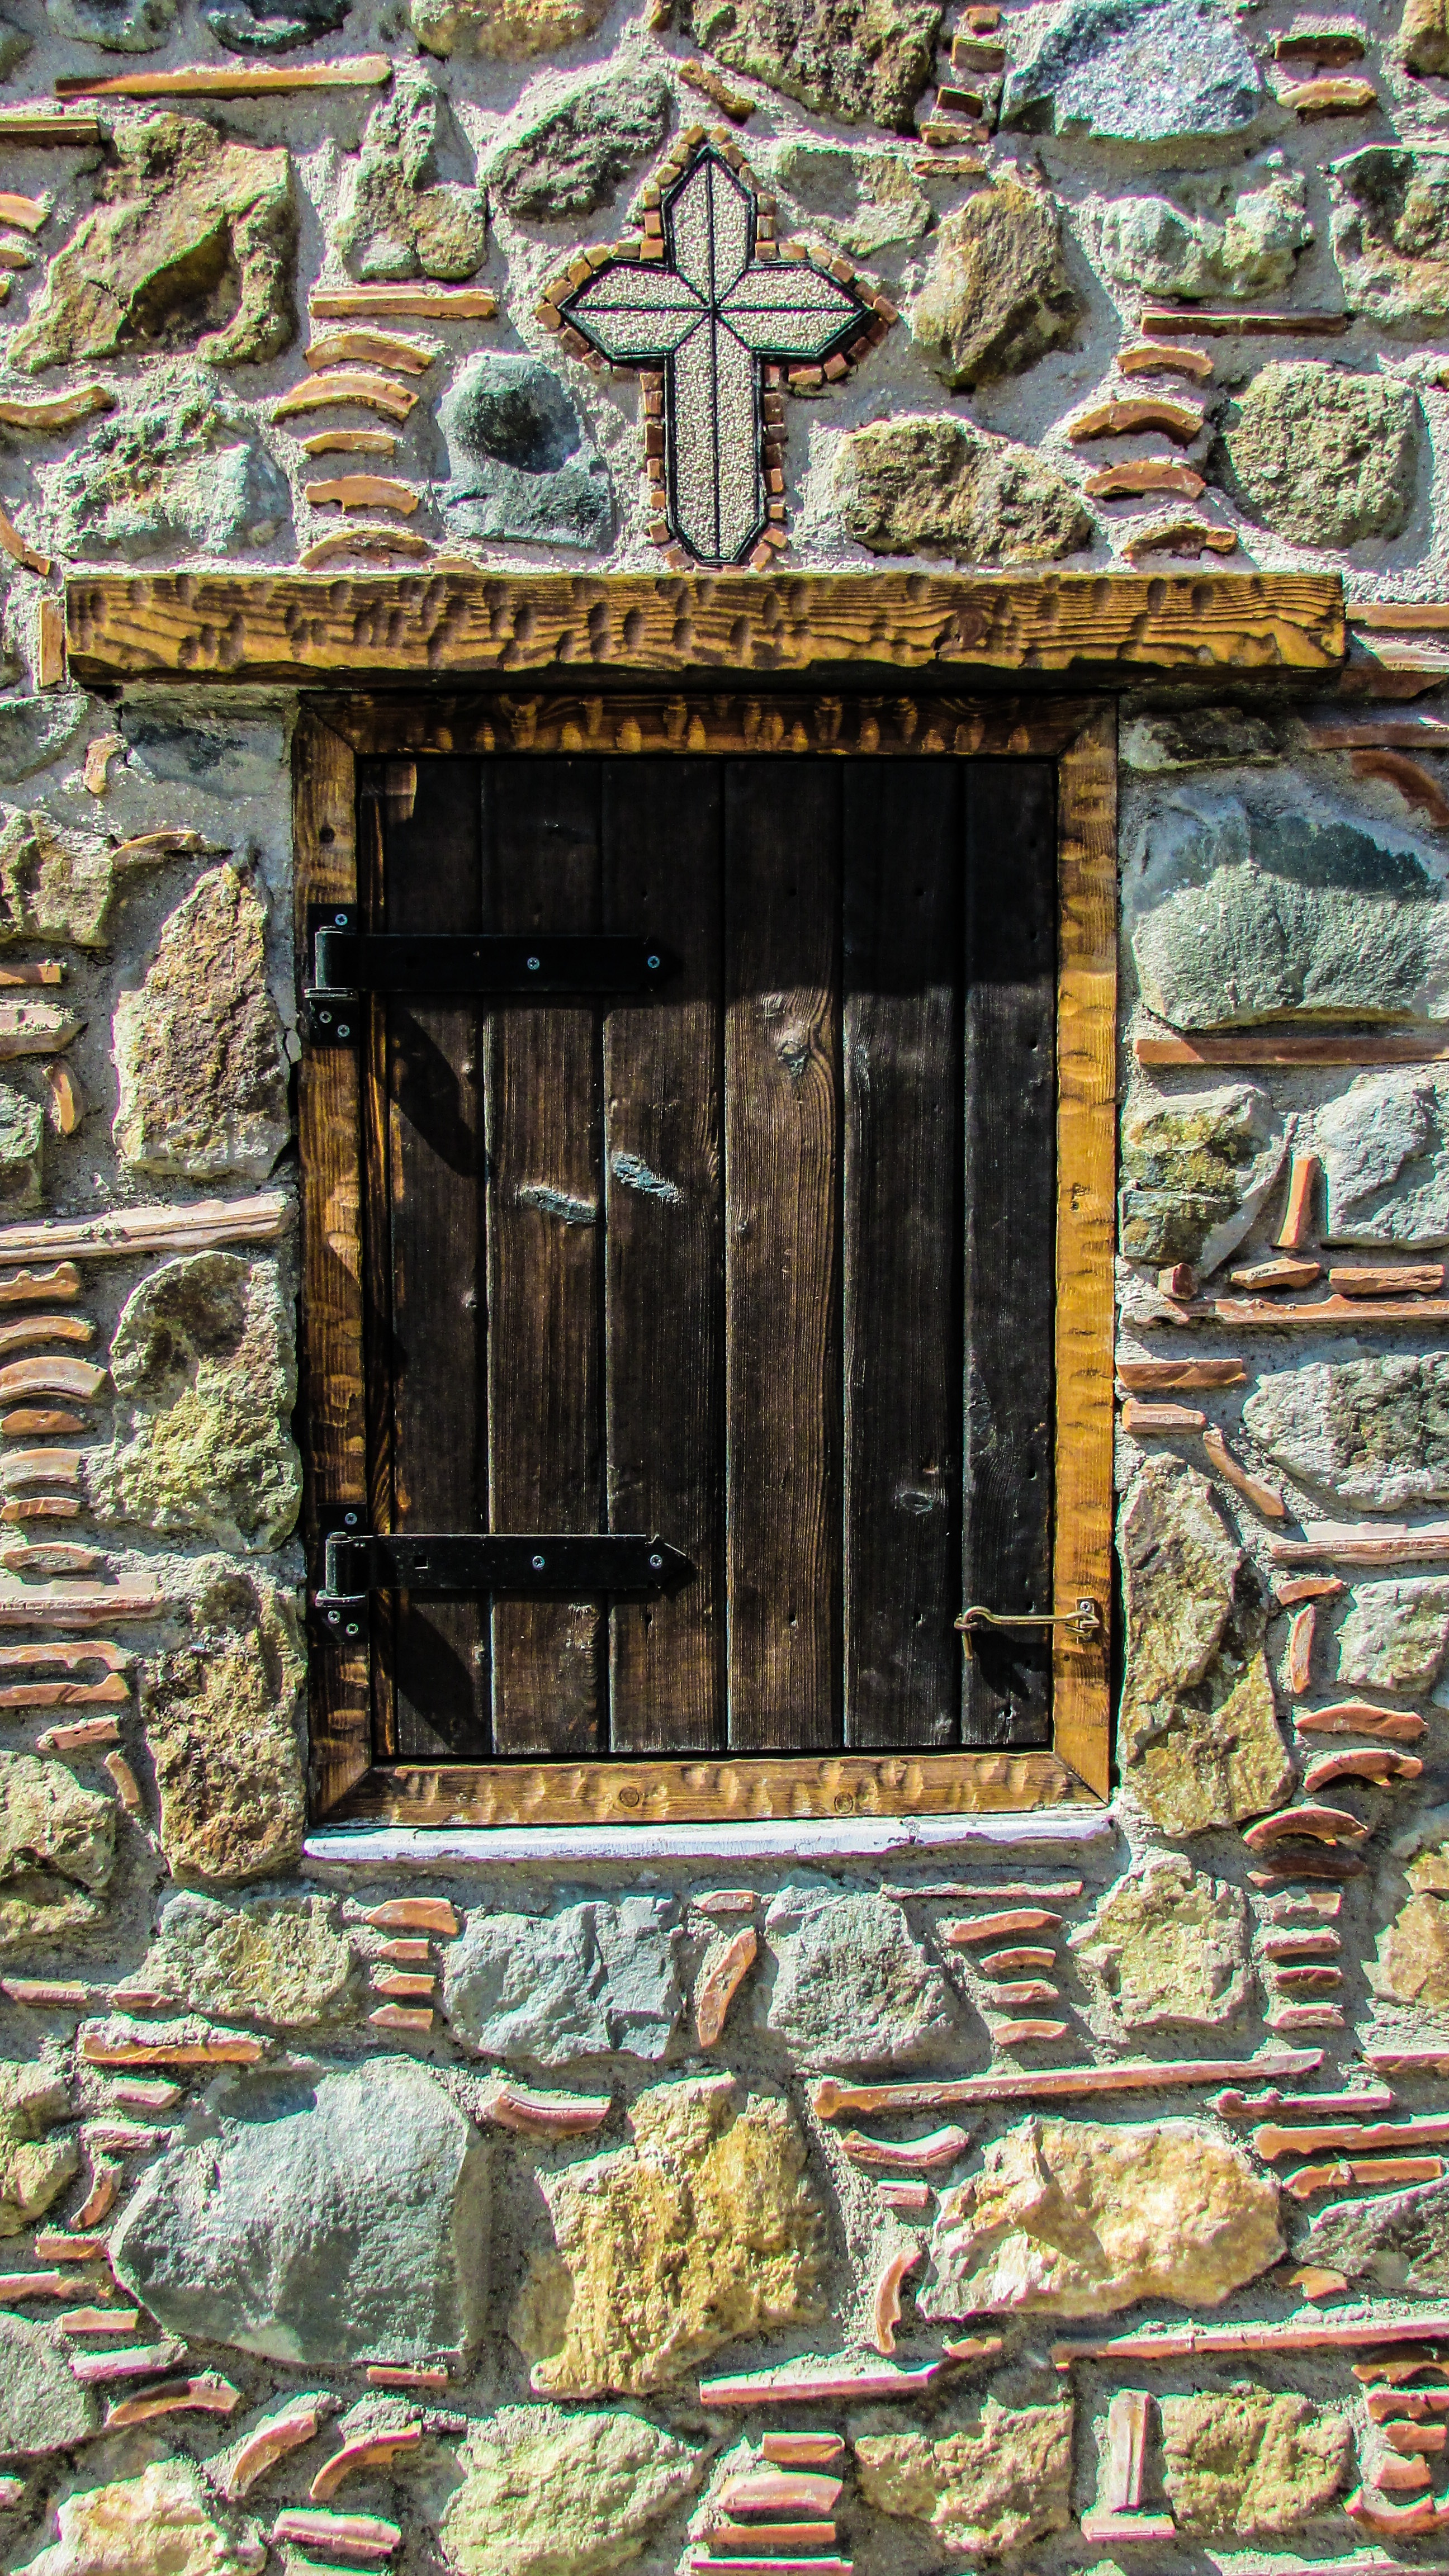
architecture, wood, house, window, wall, exterior, painting, art, wooden, traditional, middle ages, cyprus, ancient history, outdoor structure